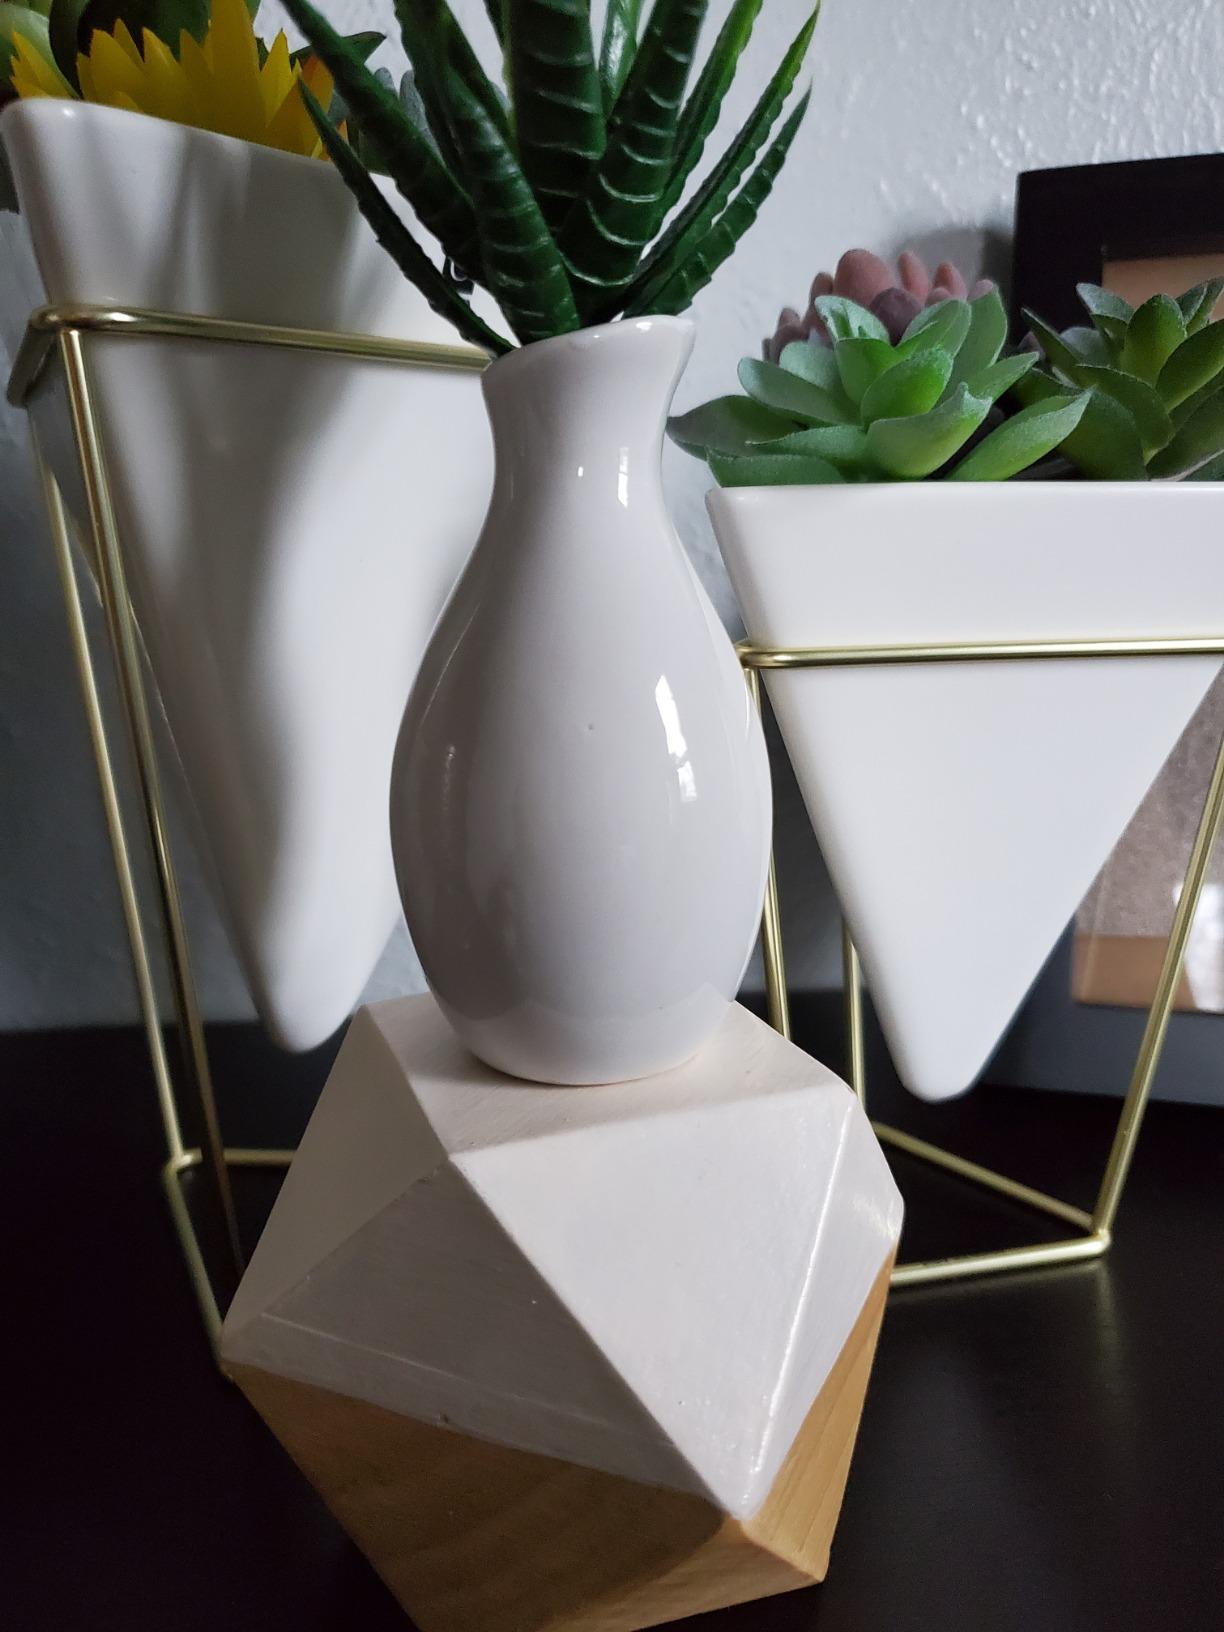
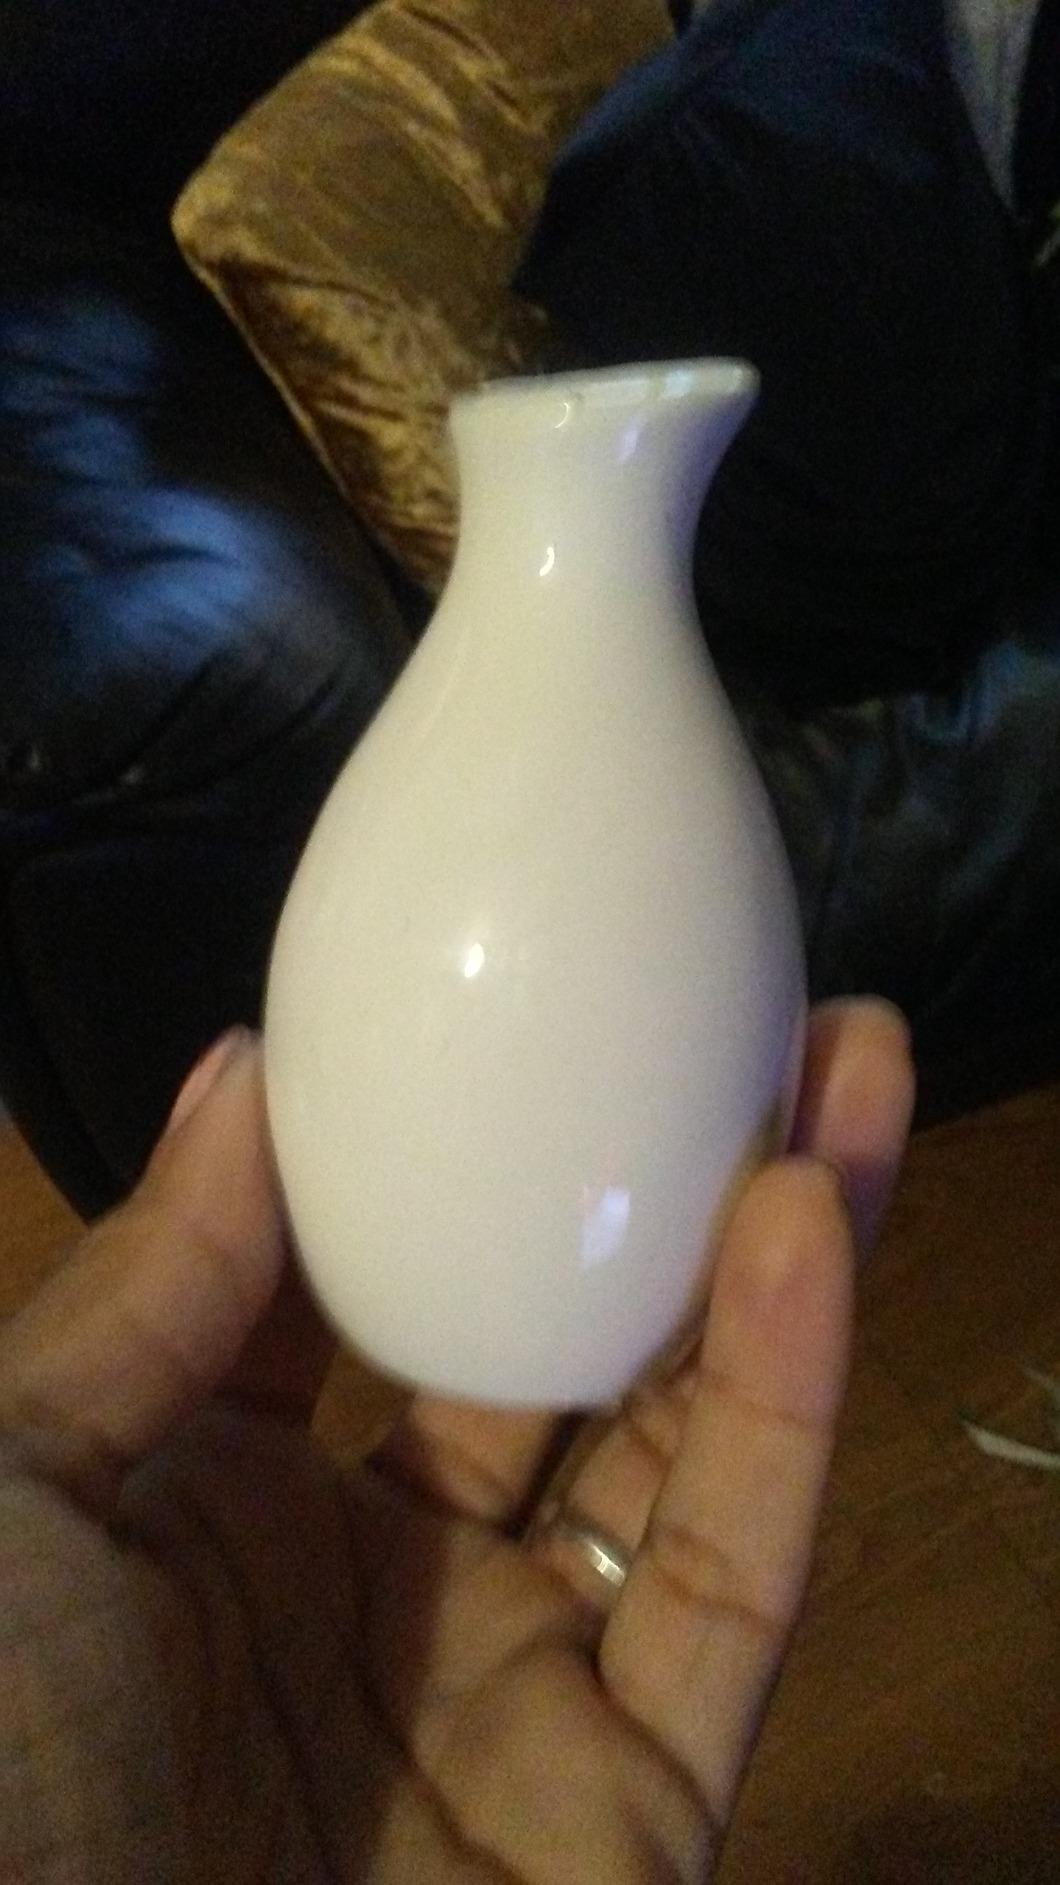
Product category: vase
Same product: yes